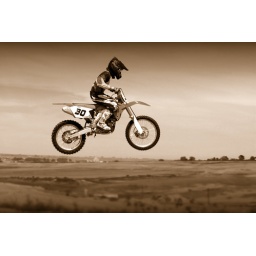
flying near interstate highway I-25